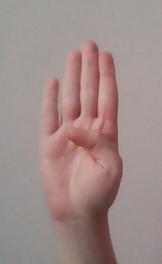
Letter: kaaf